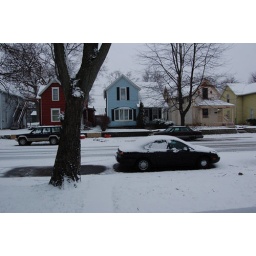
I didn't know there are colorful houses in my neiborhood.